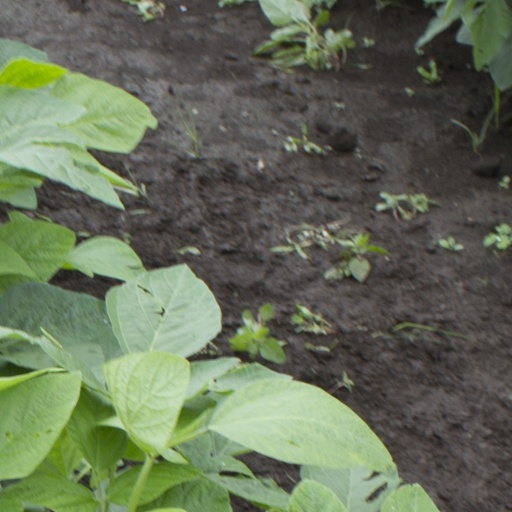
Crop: soybean